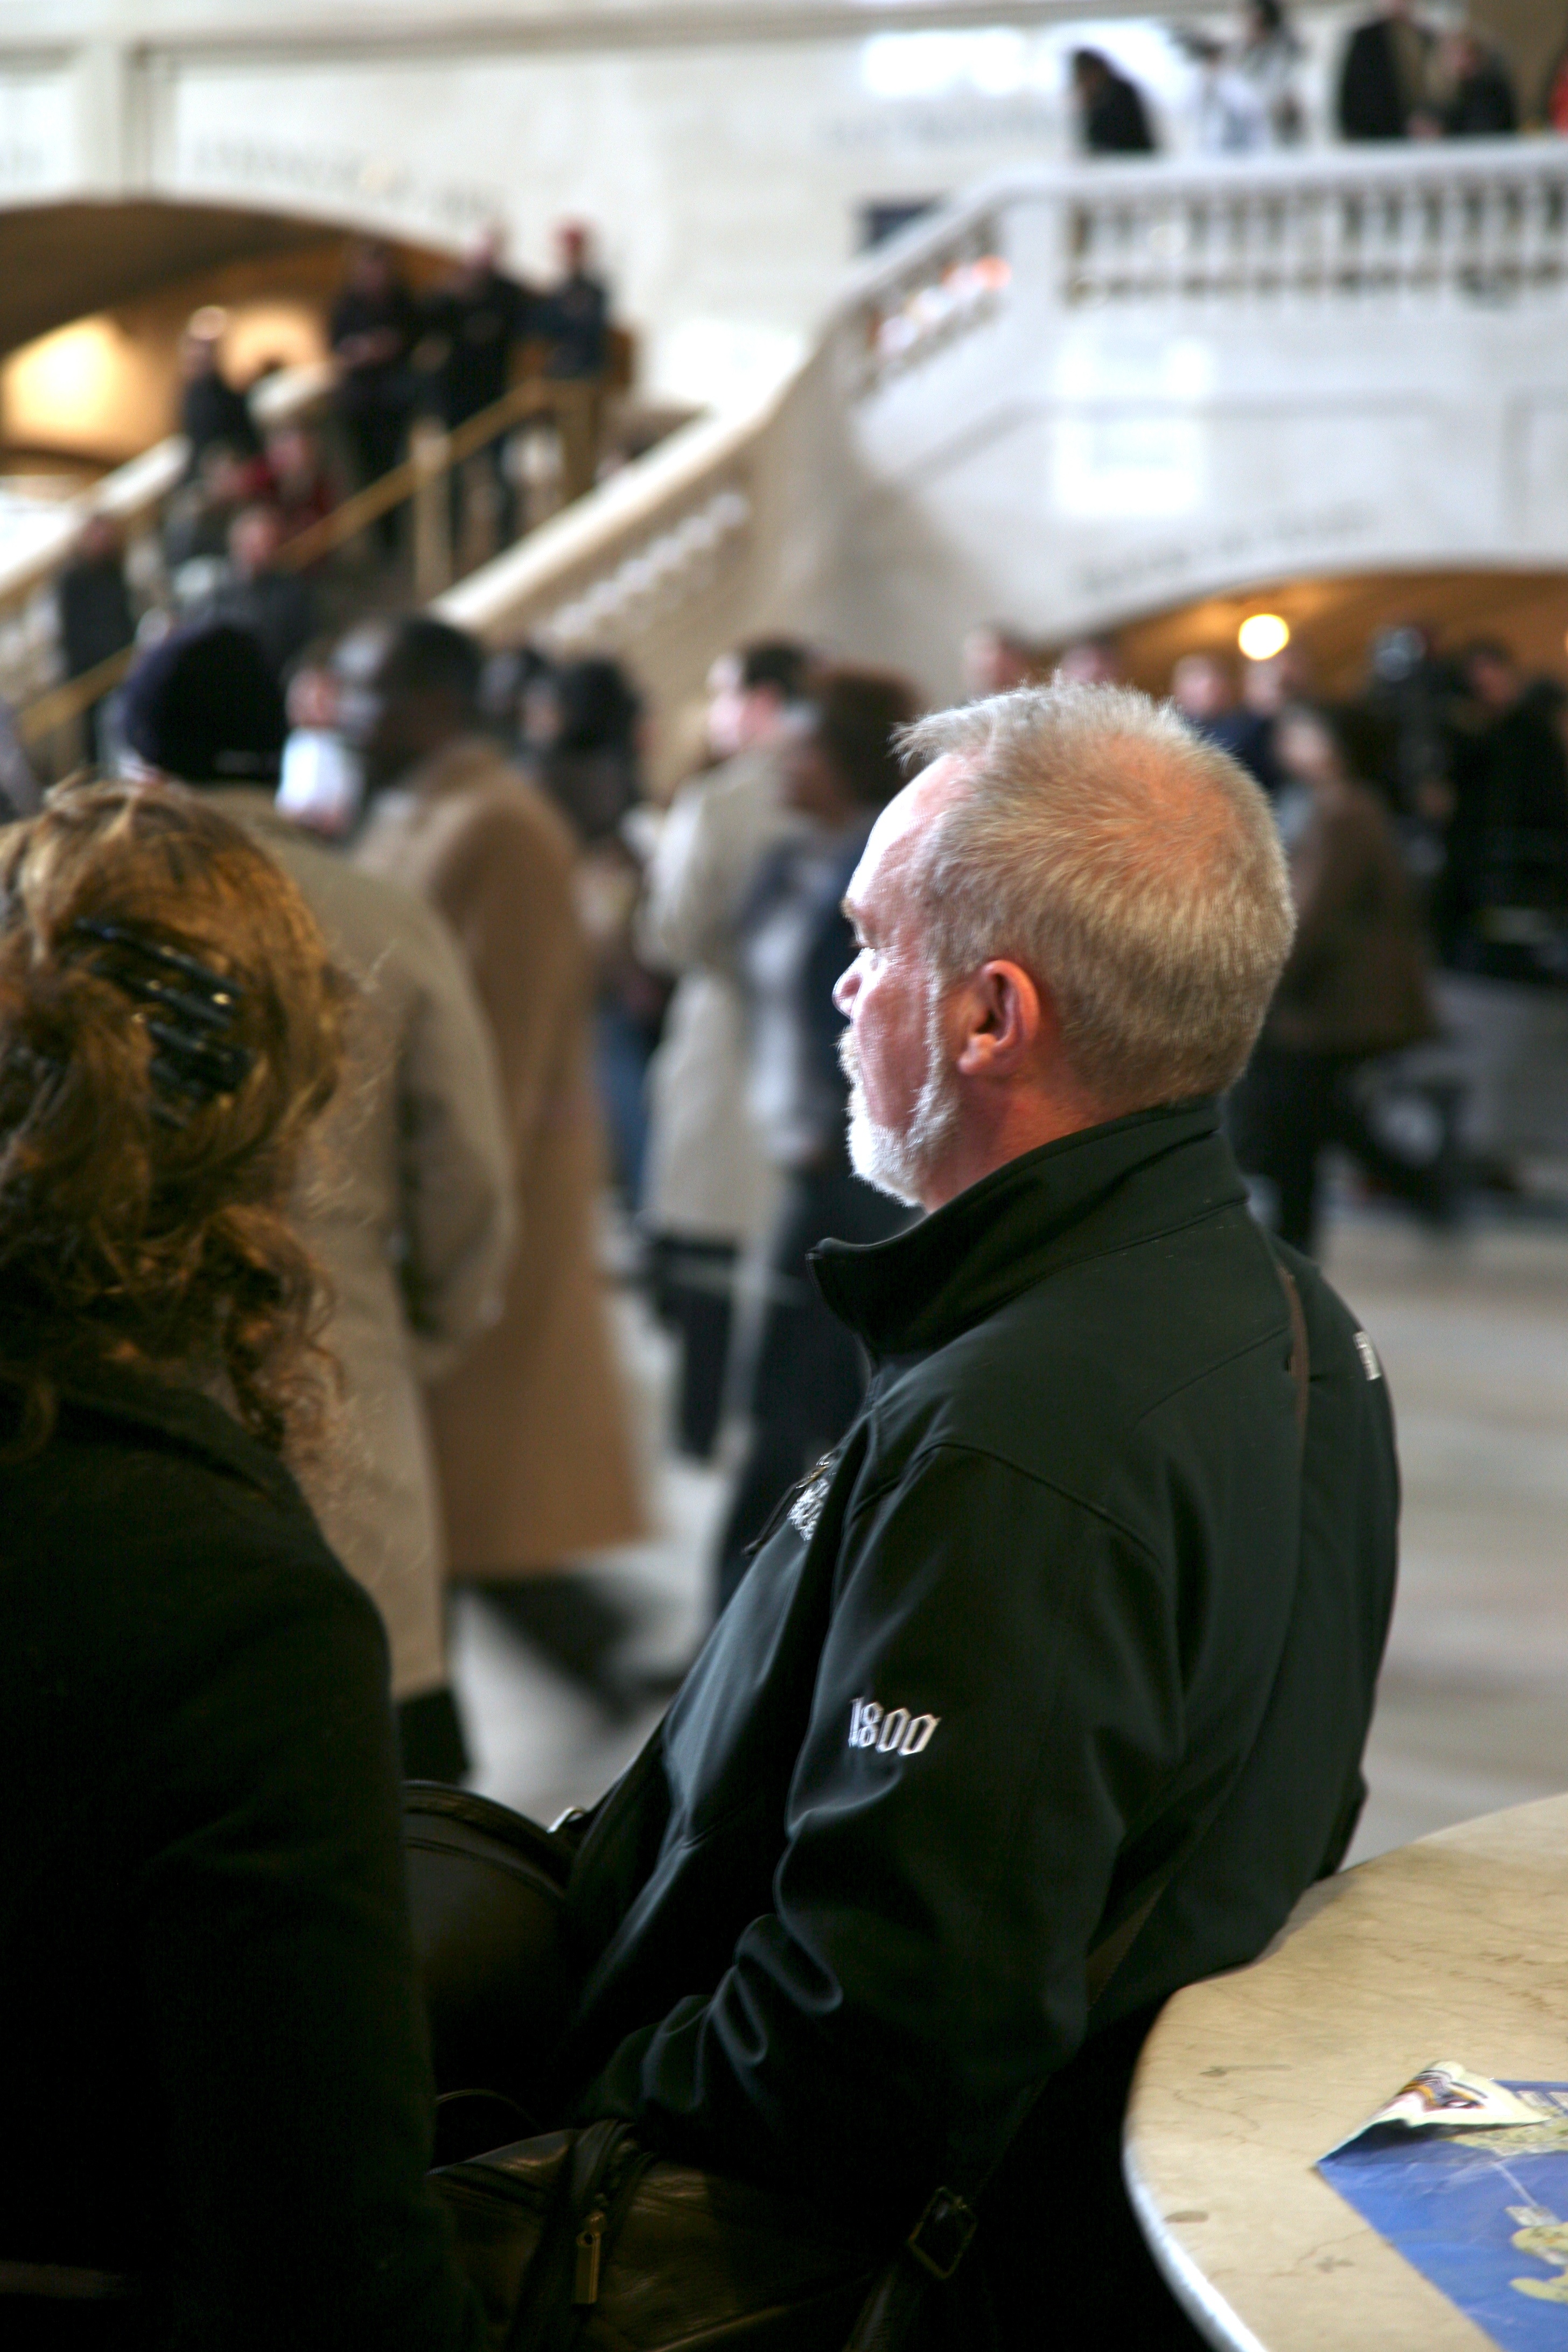
man, person, manhattan, crowd, military, nyc, station, newyork, newyorkcity, filming, photograph, ny, midtown, midtowneast, grandcentralstation, grandcentral, concourse